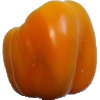
Label: yellow_pepper